Emilio Viqueira

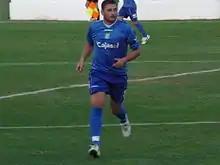
Viqueira in 2009

Emilio José Viqueira Moure (born 20 September 1974) is a Spanish former professional footballer who played as a central midfielder.